International airport

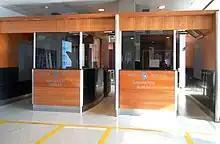
Irish Passport inspection at Dublin Airport (2007)

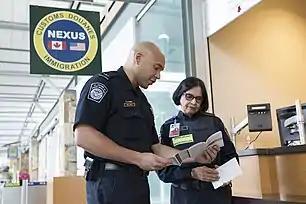
US and Canadian custom agents

Airports with international flights have customs and immigration facilities, which allow right of entry. These change over time but are generally designated by law. However, as some countries have agreements that allow connecting flights without customs and immigrations, such facilities do not define an international airport.